Alzheimer's disease in the Hispanic/Latino population

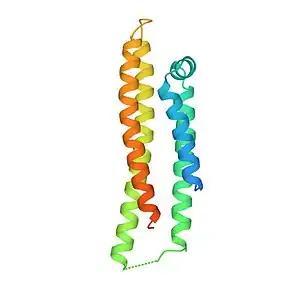

Apolipoprotein E (APOE) is a lipoprotein, composed of 299 amino acids, that is expressed throughout the body but particularly important in the brain where it is involved in cholesterol metabolism, specifically in the intracellular and extracellular transport, delivery, and distribution. APOE associates with high-density lipoproteins (HDL). The gene for APOE is located on chromosome 19 and exhibits polymorphisms in the population defined by three alleles of APOE: "𝜀2, 𝜀3", and "𝜀4." These alleles differ by only two single nucleotide polymorphisms in exon 4, rs429358 and rs7412 (amino-acid position 112 and 158)"." APOE"𝜀3" is the more common of the three and is present in 50-90% of the general population. APOE "𝜀4" is the most common risk factor for LOAD, increasing genetic risk up to 33-fold, depending on the population (see the table below). Over 50% of LOAD patients have the "𝜀4" allele and that having even one copy of the "𝜀4" allele increases the risk of developing Alzheimer's by a factor of 4. APOE "𝜀2" has been shown to have a neuroprotective effect with carriers of the allele showing a lower prevalence of AD. The neuropathological effects of APOE ε4 are pleiotropic; APOE ε4 impairs uptake of cholesterol by neurons, promotes microglial dysfunction, promotes beta-amyloid aggregation and is increases cerebral angiopathy (CAA). The increased incidence of AD associated with the APOE ε4 allele has been proposed to be directly linked to Aβ because it modulates Aβ aggregation and clearance, although increasing evidence points to a multitude of actions.